List of international goals scored by Dwayne De Rosario

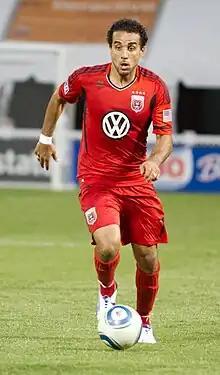
Dwayne De Rosario, pictured playing for D.C. United in 2011

Dwayne De Rosario is a retired professional soccer player who represented Canada in international competition from 1998 to 2015. He was the country's all-time leading male goalscorer, with 22 international goals in 81 matches, until Cyle Larin surpassed his record in 2022. De Rosario played as an attacking midfielder or forward for most of his club career, which included stints with teams in Major League Soccer, where he won the MLS Cup several times and was named one of the league's 25 all-time greatest players in 2020.